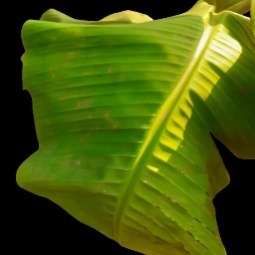
Label: Calcium